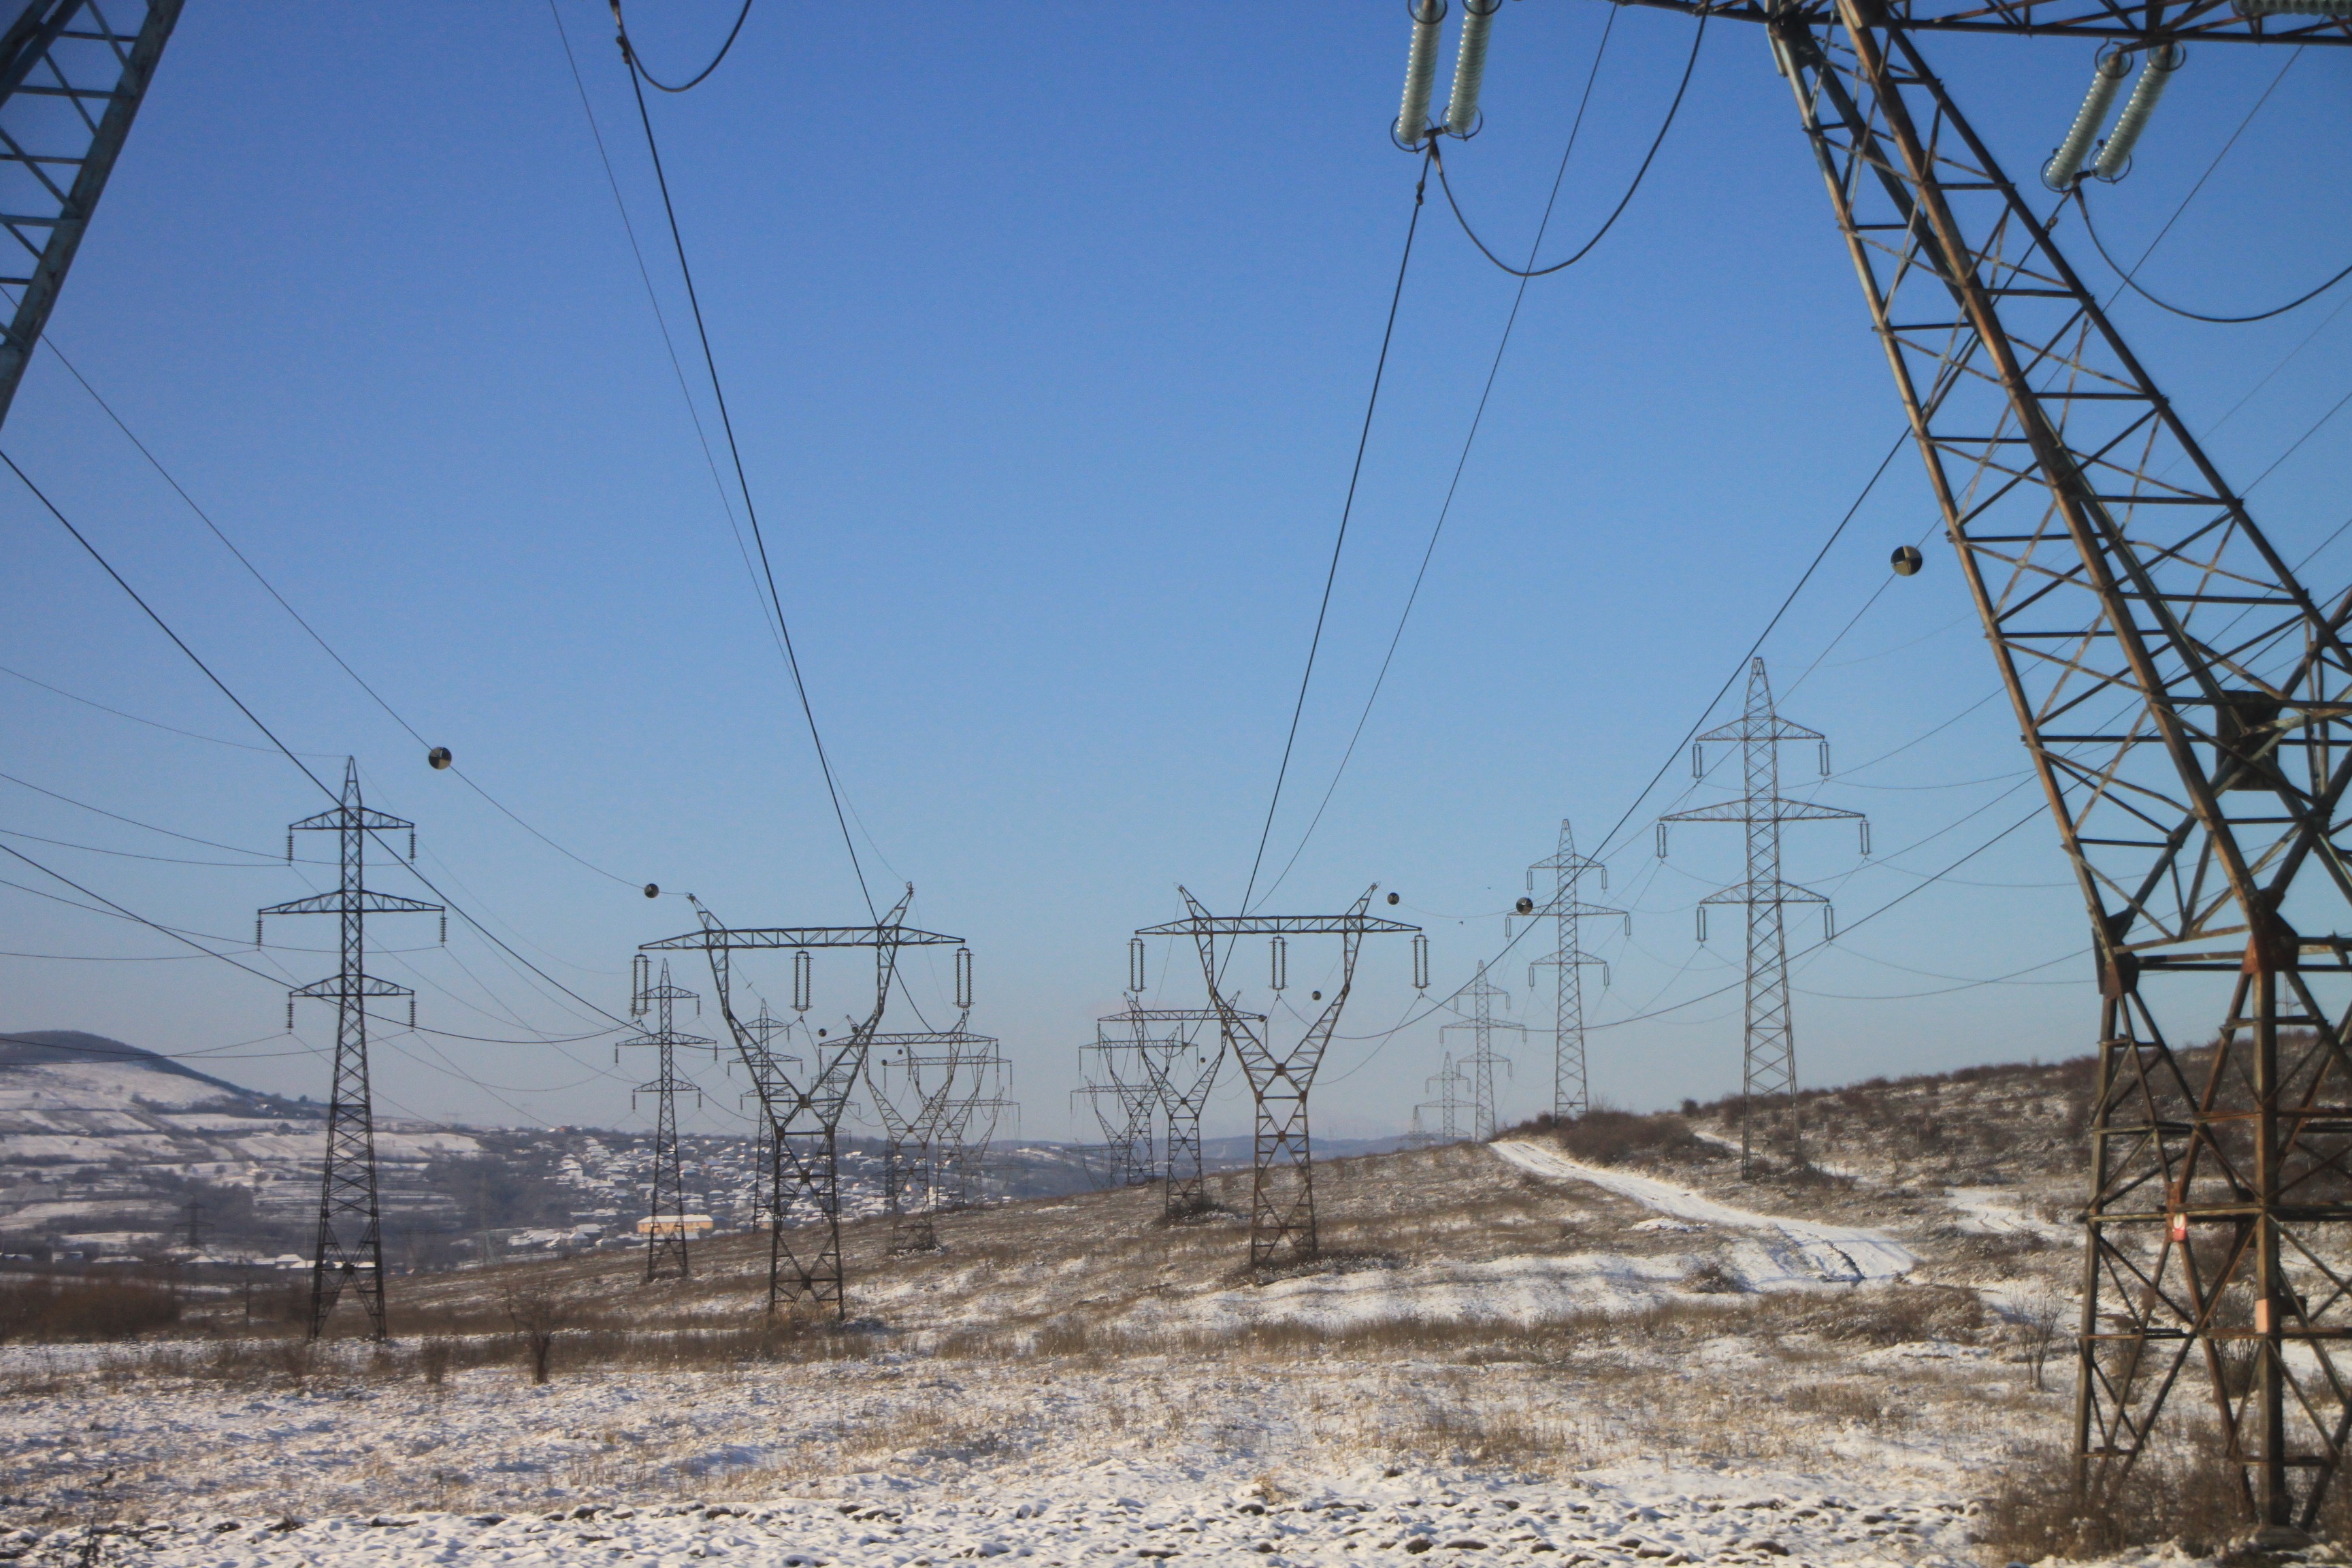
snow, winter, white, line, high, tower, mast, electrical, electricity, energy, power, lines, poles, voltage, transmission tower, outdoor structure, electrical supply, overhead power line